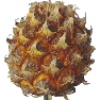
Label: pineapple_mini